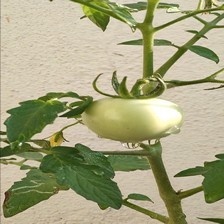
Label: tomato